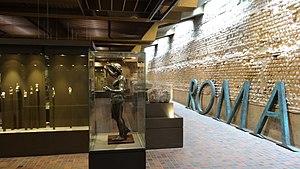
La salle archéologique du musée d'Évreux (Normandie) - Assises véritables des remparts gallo-romains sur la droite. Русский: Музей в Эврё - Археологический зал (Верхняя Нормандия, Франция)